Phelps Sanitarium

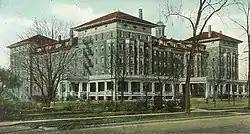
Battle Creek Sanitarium headquarters, c. 1951

The Phelps Sanitarium, later known as the Battle Creek Sanitarium, was a health care facility located at 197 N. Washington Avenue in Battle Creek, Michigan. The building was demolished in 1985.